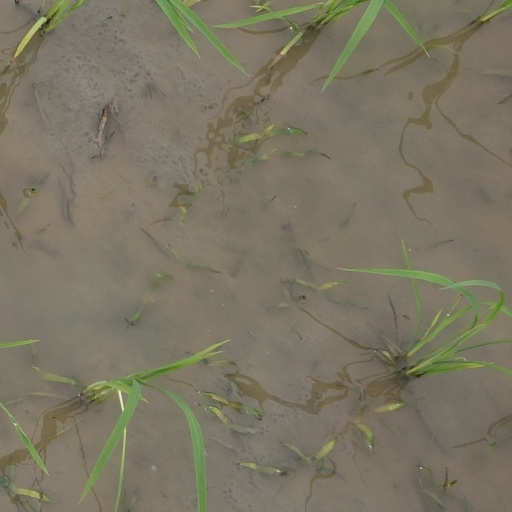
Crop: rice